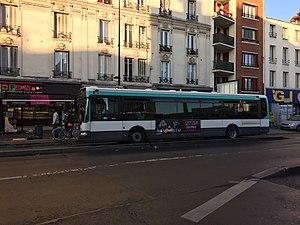
Images d'Aubervilliers en 2015.